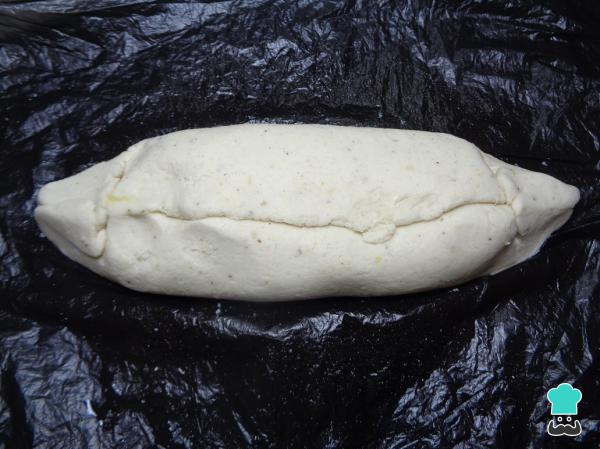
Para sellar el tlacoyo de haba, primero tomamos uno de los lados, lo llevamos al centro cubriendo el relleno, enseguida tomamos el segundo lado, lo llevamos de la misma forma al centro cubriendo el primer lado, y después los extremos los doblamos un poco al centro, sellando completamente nuestro tlacoyo mexicano.